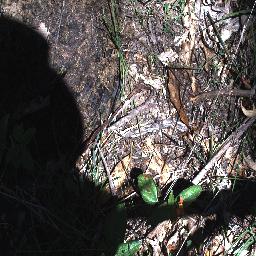
Label: lantana